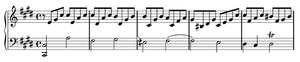
Première ligne de l'étude opus 13 n° 8 de APF Boëly.
Alexandre-Pierre-François Boëly est un compositeur, pianiste, organiste et professeur français, né à Versailles le 19 avril 1785 et mort à Paris le 27 décembre 1858.